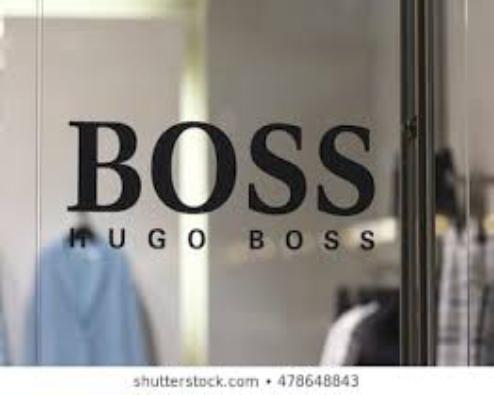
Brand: Hugo Boss
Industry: Clothes